Napoléon Joseph Curial

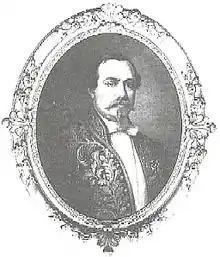

His parents were Count Philibert Jean-Baptiste François Joseph Curial (1774–1829) and Clémentine Amélie Beugnot (1788–1840).